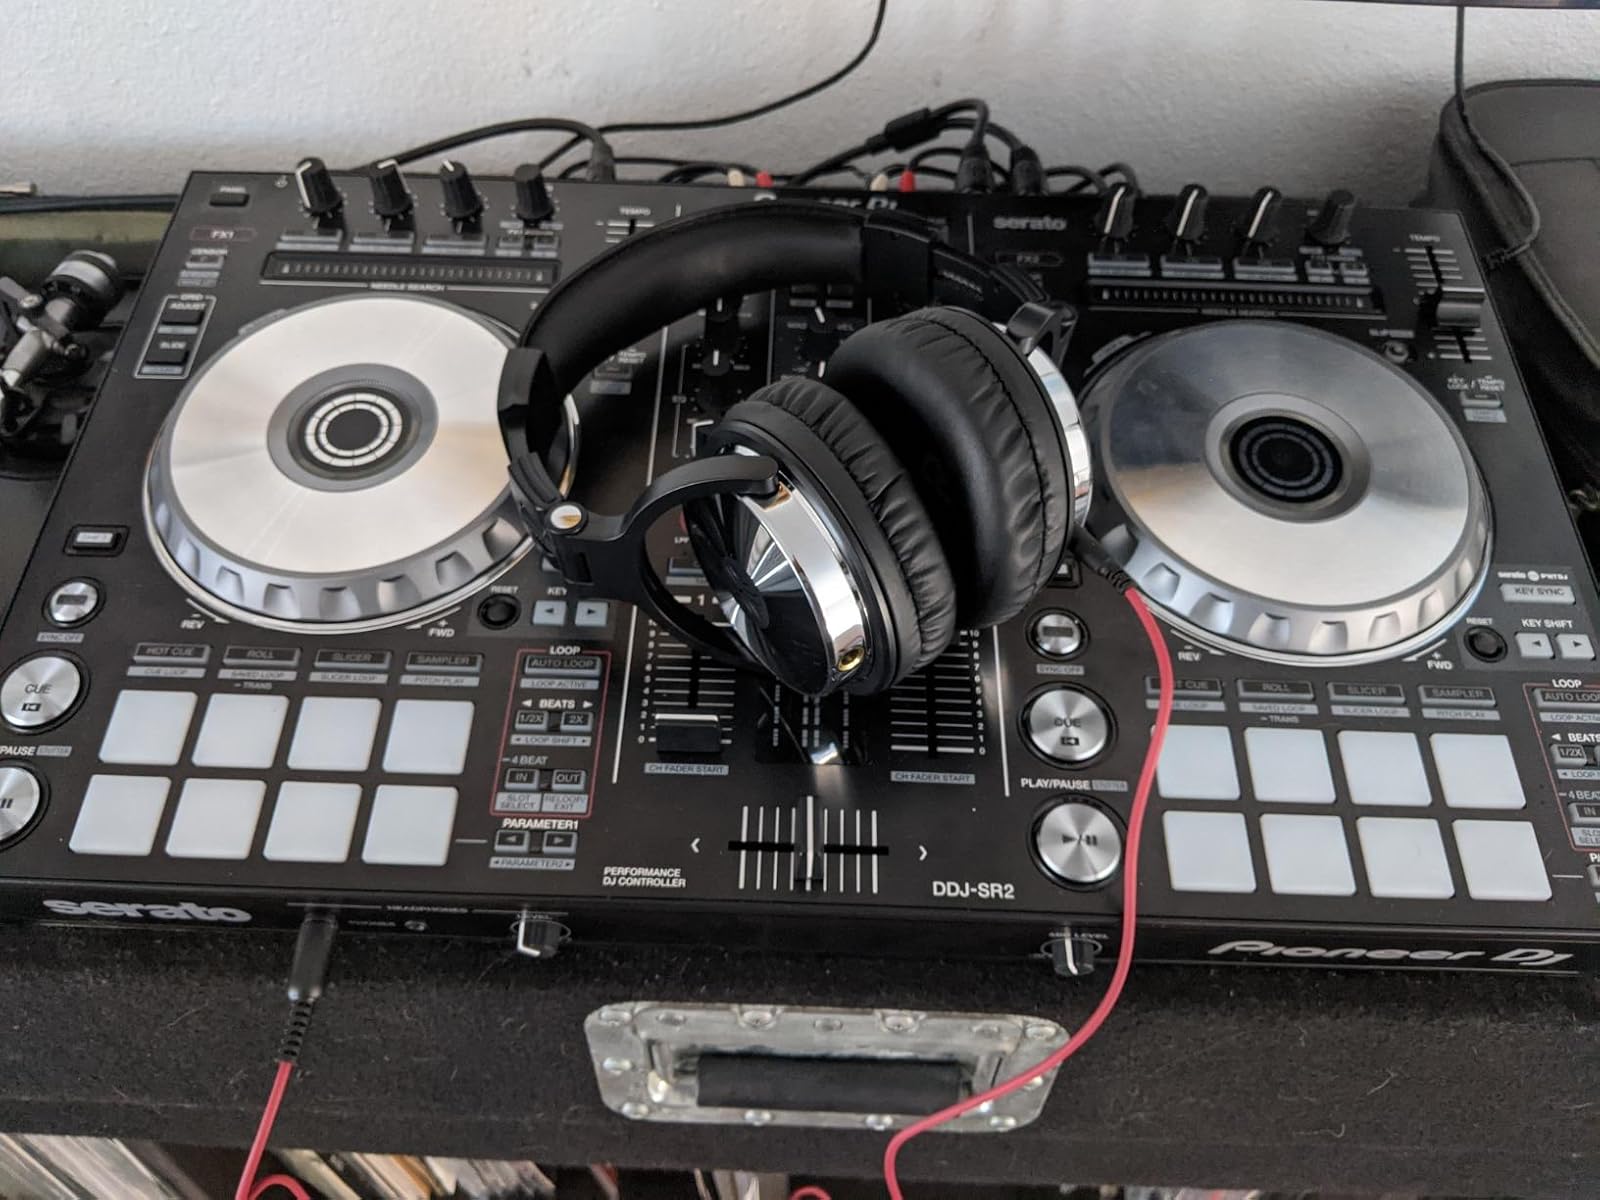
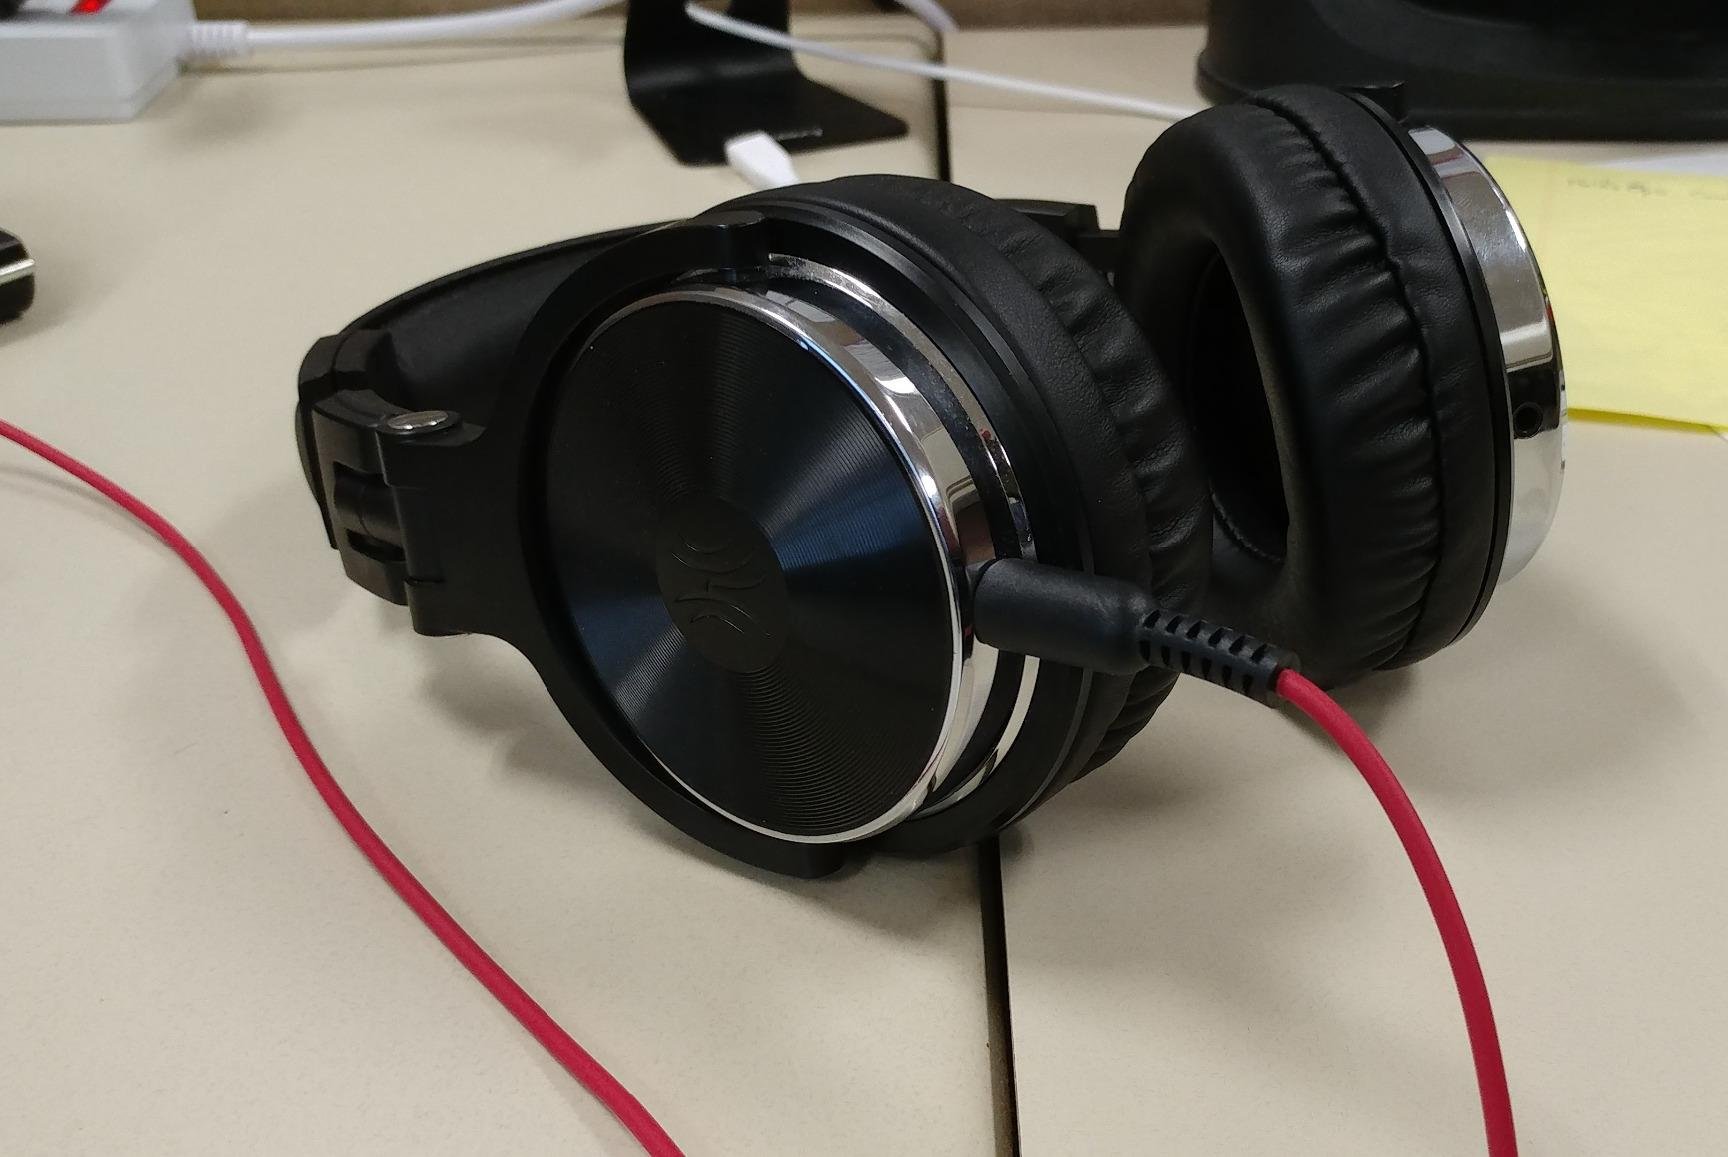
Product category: headphones
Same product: yes